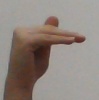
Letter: khaa